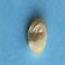
Maize quality: Good